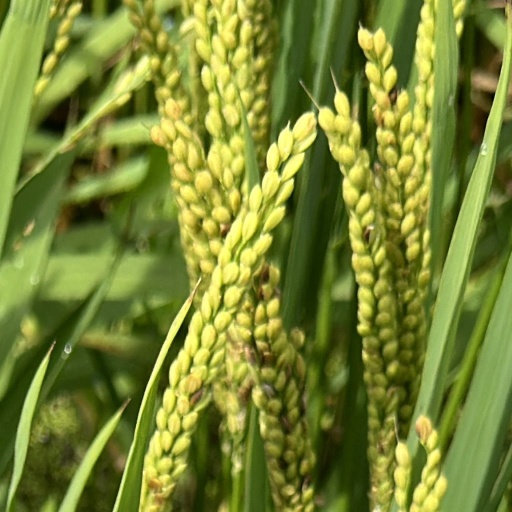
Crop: rice